Dance Dance Revolution Universe 2

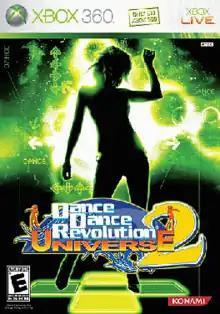
North American cover art

Dance Dance Revolution Universe 2, sometimes abbreviated as Universe 2, is a music video game for the North American Xbox 360. Published by Konami and developed by Hudson Soft on December 4, 2007, "Universe 2" is a sequel to "Dance Dance Revolution Universe" released earlier the same year. "Universe 2" features a large soundtrack with songs ranging from the 1970s to today, new modes of gameplay designed for newcomers including Freestyle Mode which allows players to dance without needing to step on any arrows, Quest Mode where players build a dancing character and travel from location to location in a virtual world facing off against other dancers, and downloadable content through the Xbox Live service. The game was released in Europe with a different set of songs as "Dancing Stage Universe 2".